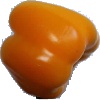
Label: yellow_pepper